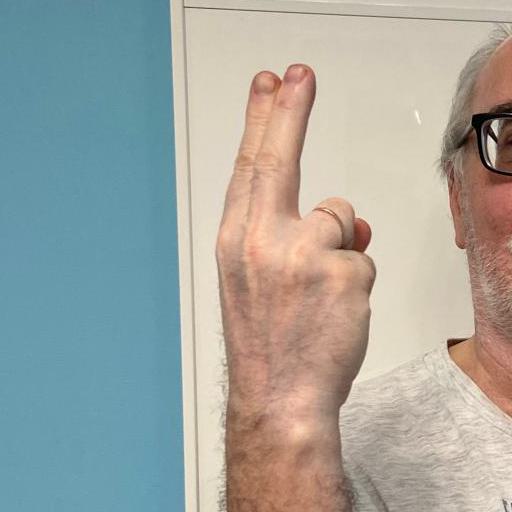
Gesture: two_up_inverted